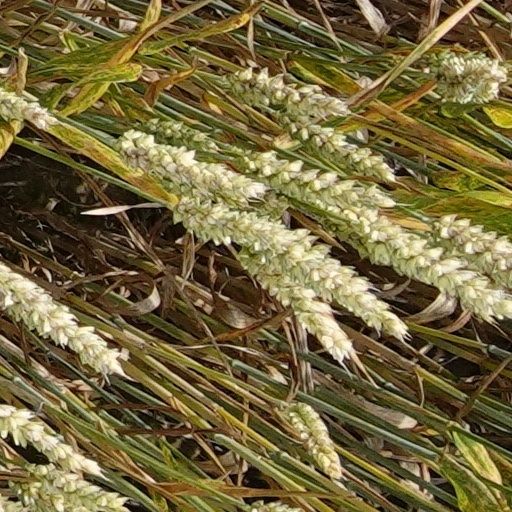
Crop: wheat